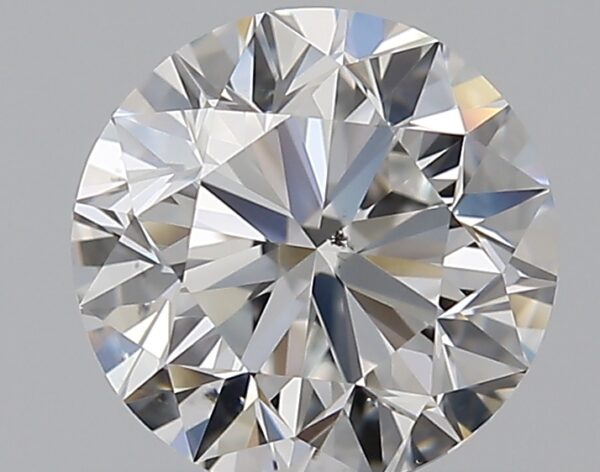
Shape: round
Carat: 0.9
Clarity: VS2
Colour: F
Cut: VG
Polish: EX
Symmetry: GD
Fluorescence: N
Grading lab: GIA
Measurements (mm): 6.01 x 6.05 x 3.87